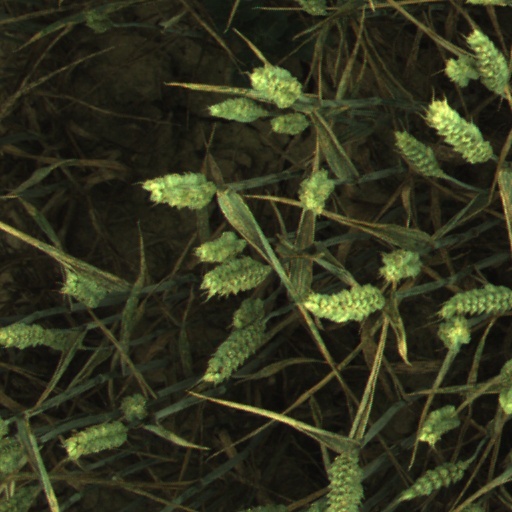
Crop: wheat